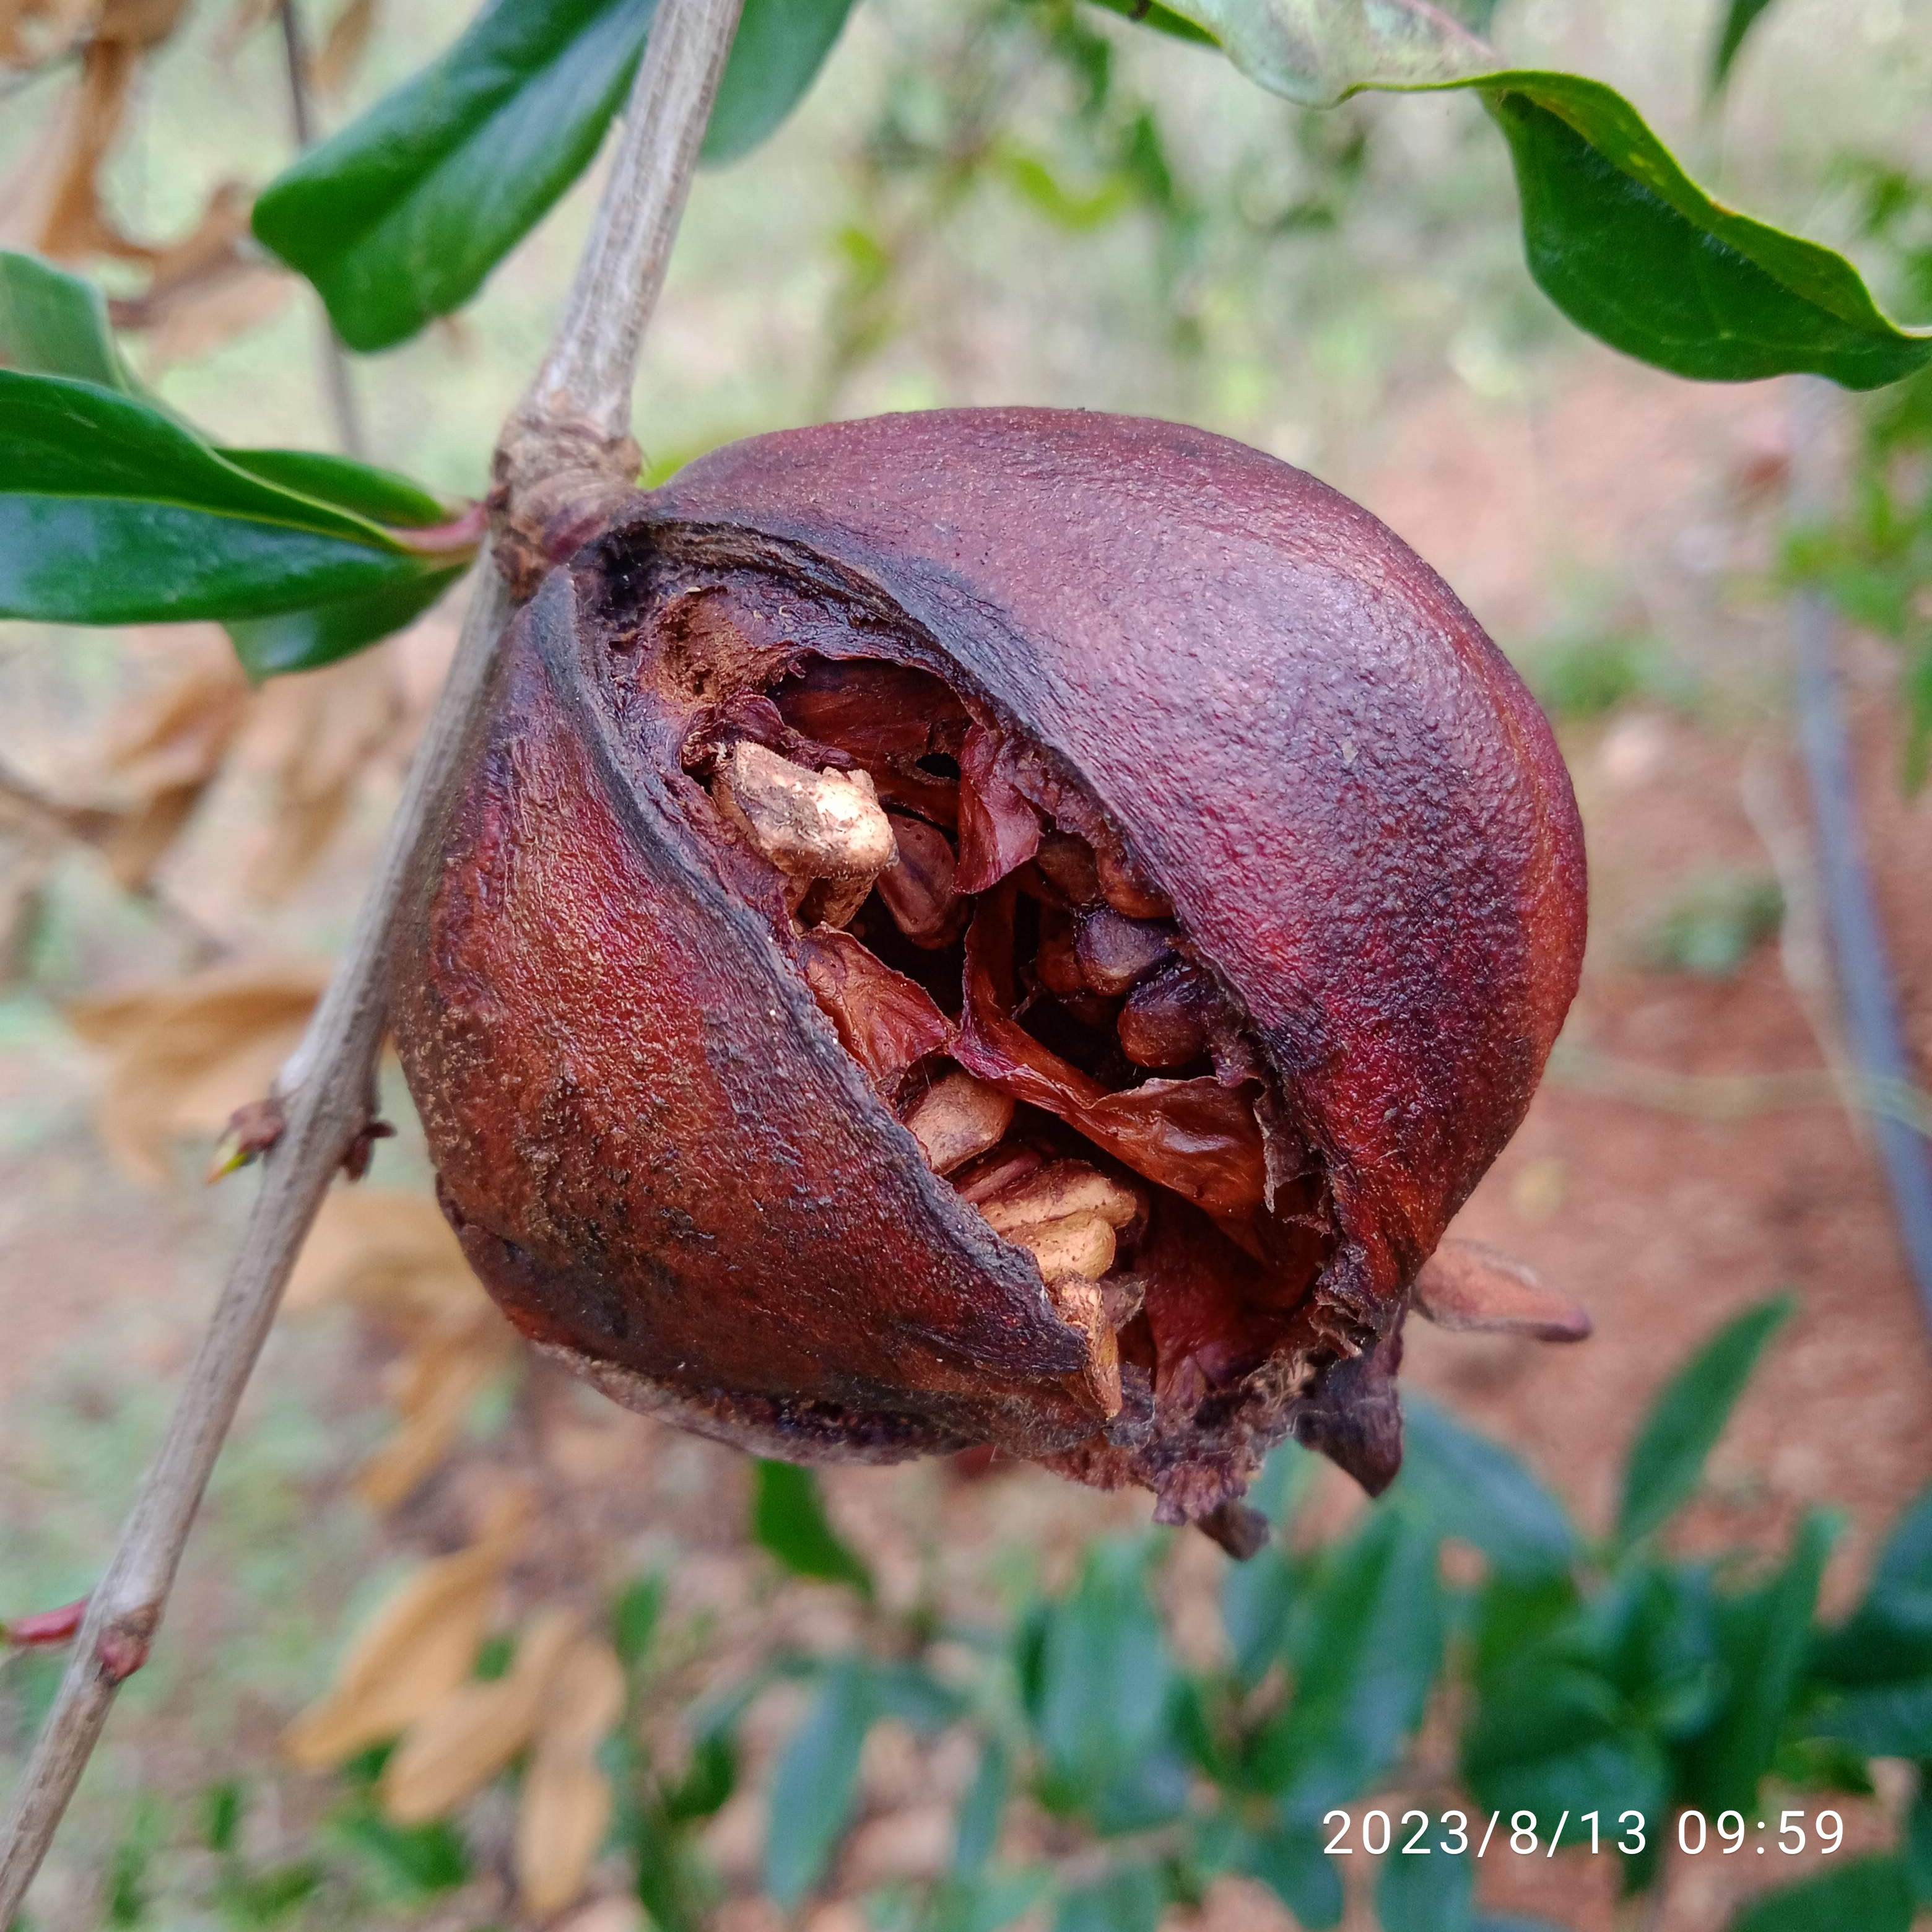
Label: Bacterial_Blight